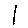
Label: 1